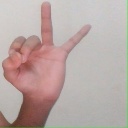
अक्षर: ण